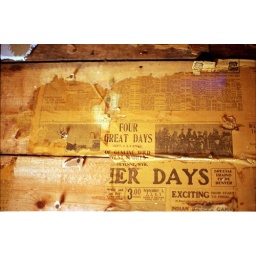
Joker Boarding house with railroad schedules in old newspaper